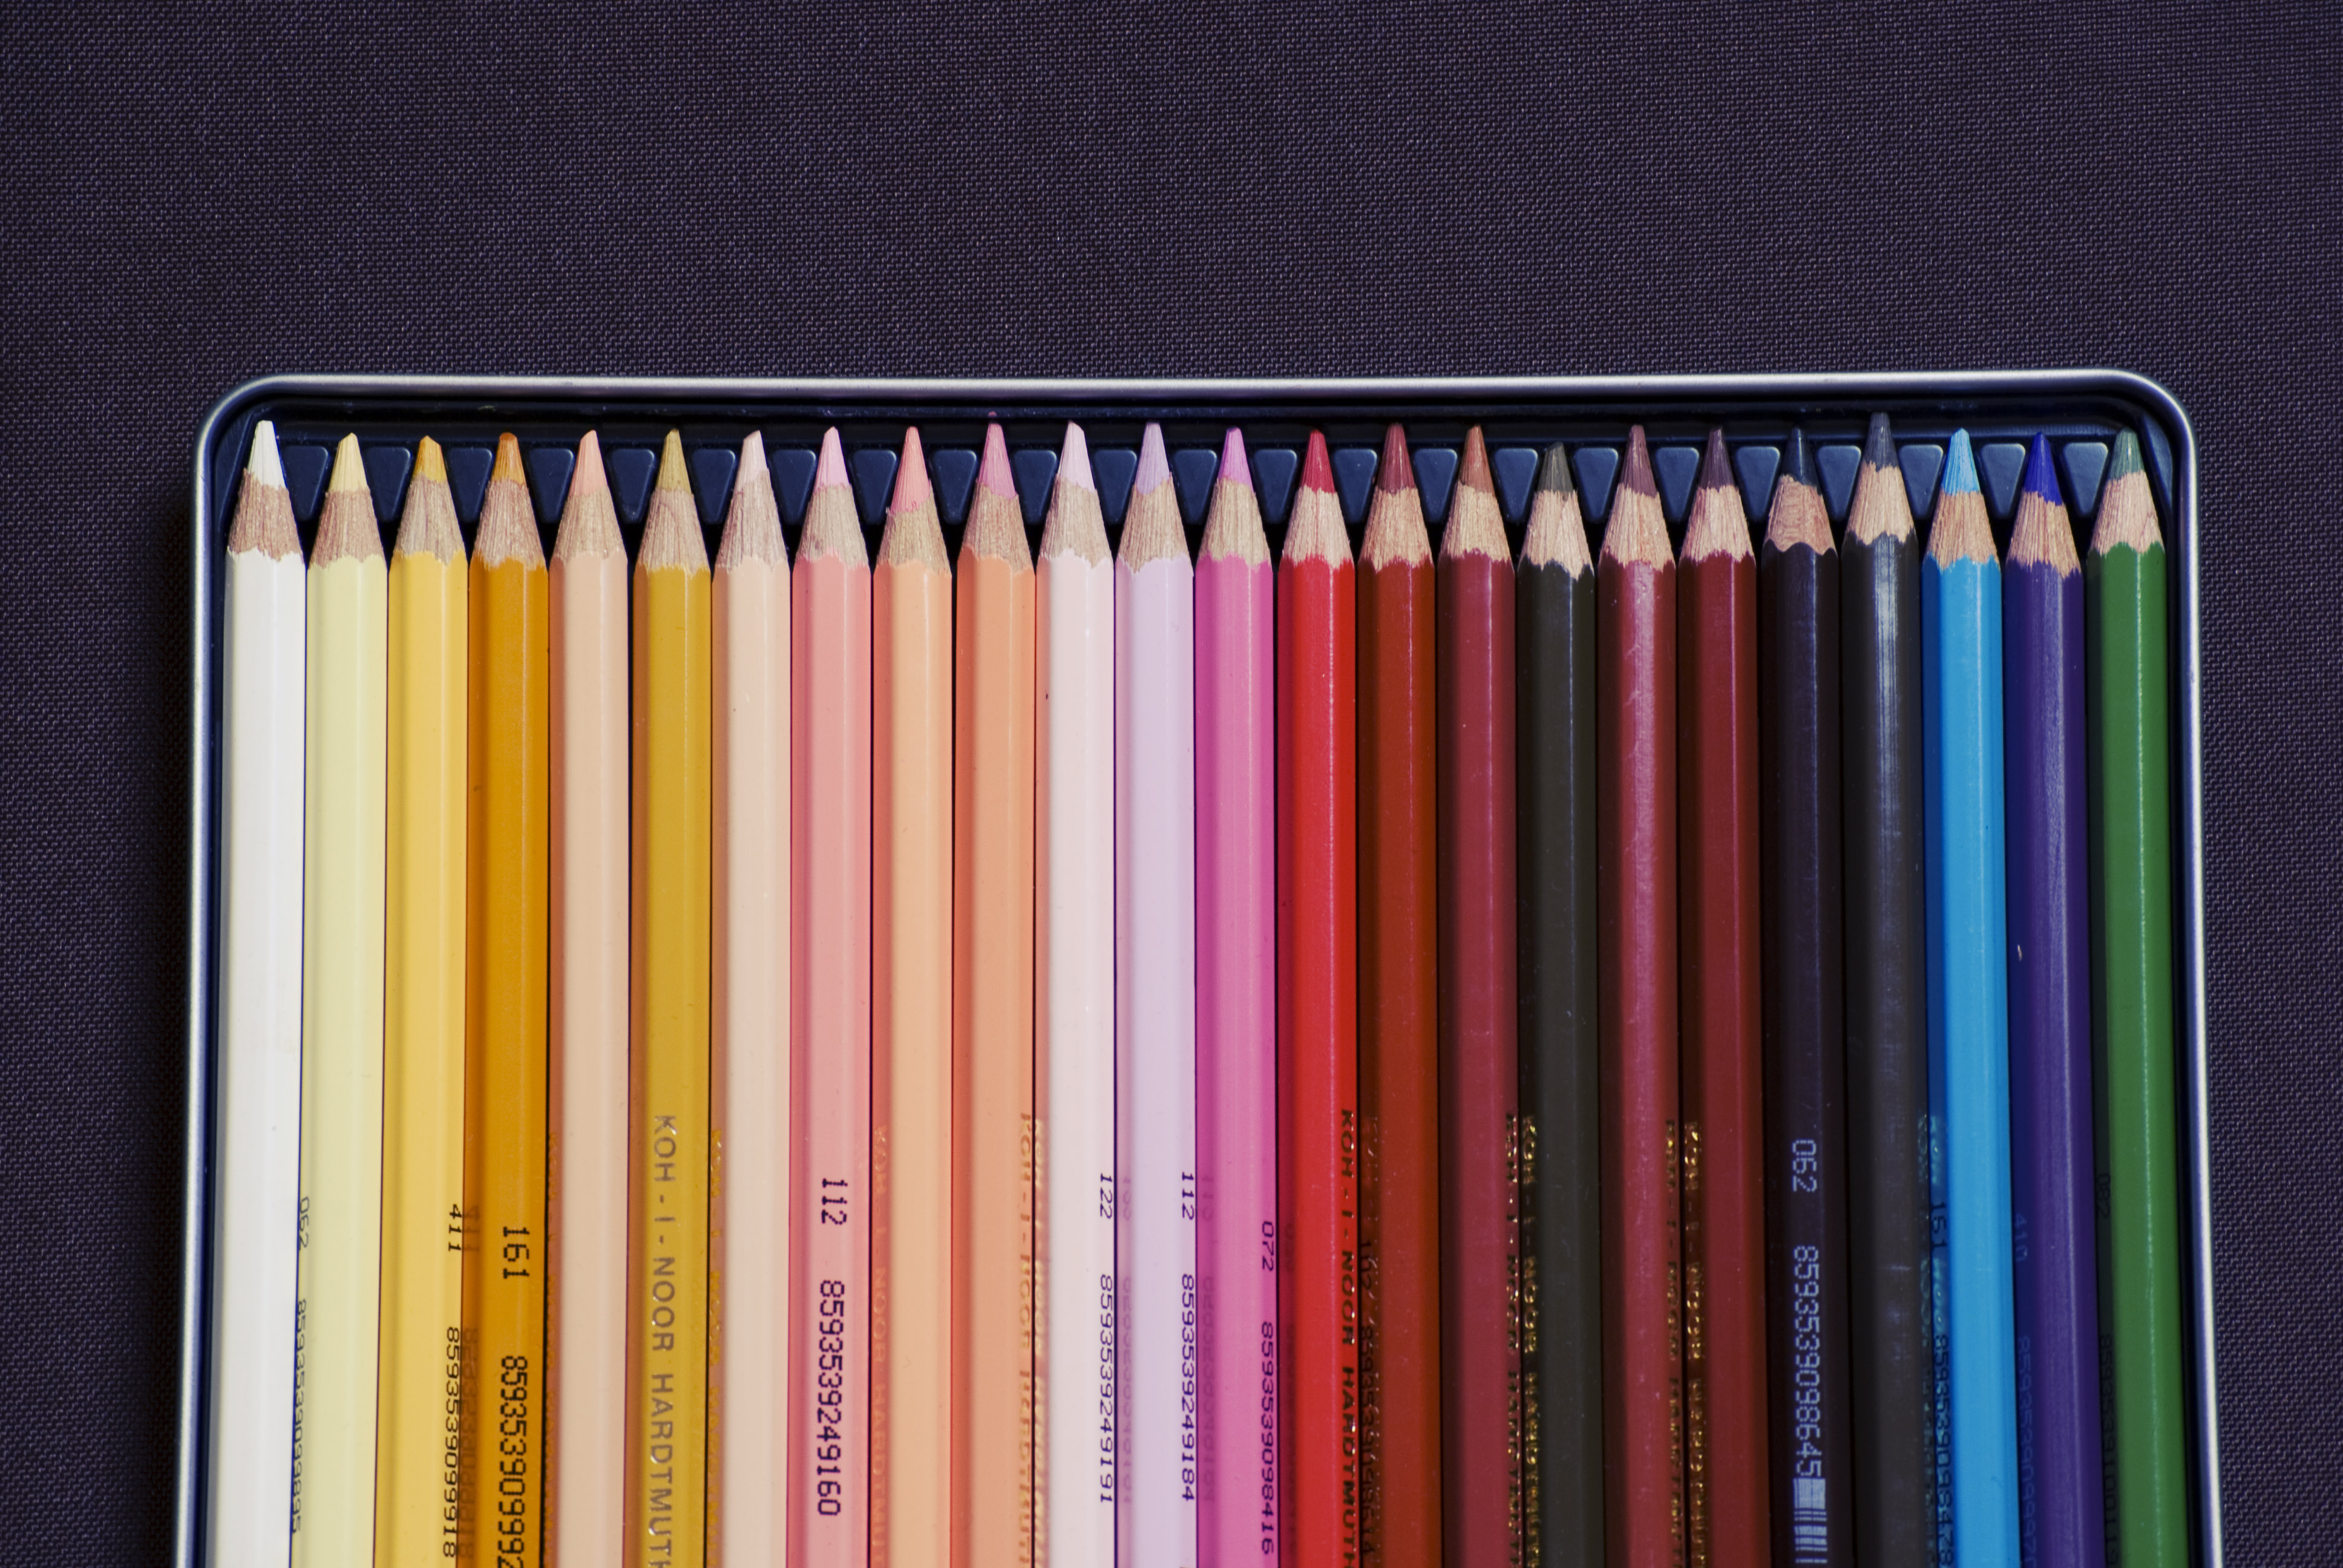
pencil, colourful, color, colorful, colors, creativity, pens, school, crayons, colored, coloured, cue stick